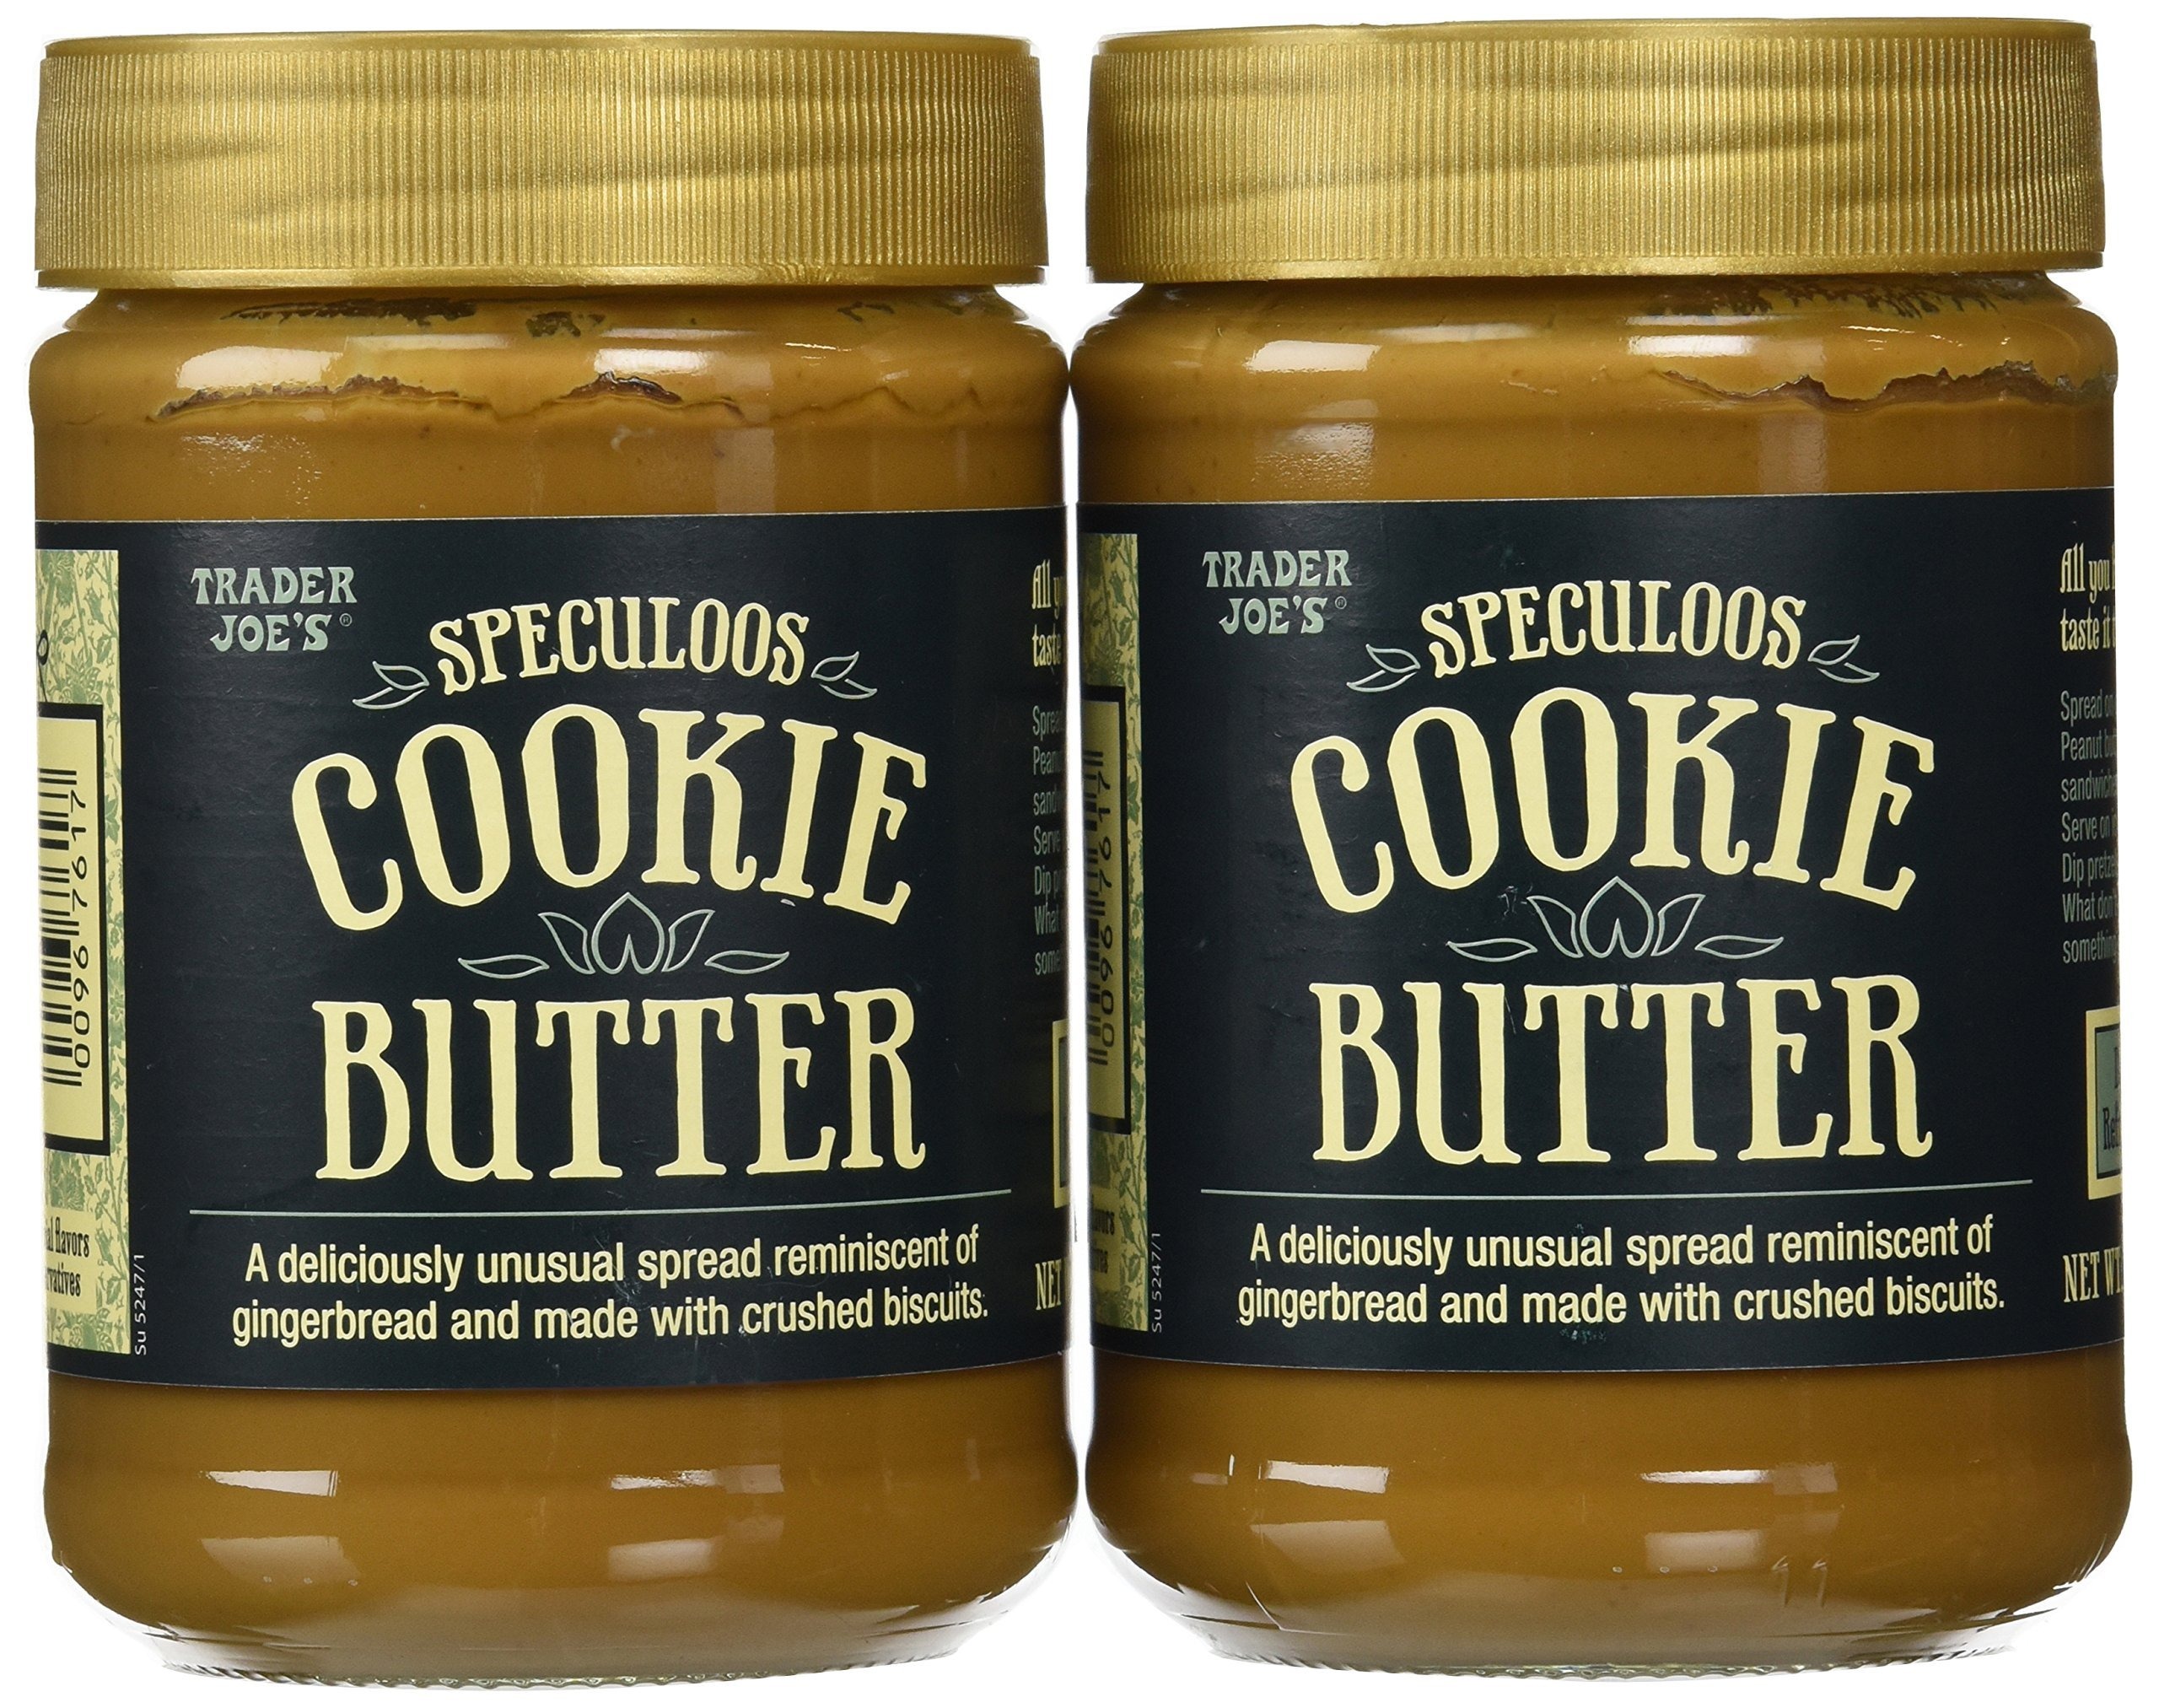
Item Name: Trader Joe's Speculoos Cookie Butter 14.1 Oz (Pack of 4)
Value: 56.4
Unit: Fl Oz

Price: 18.5